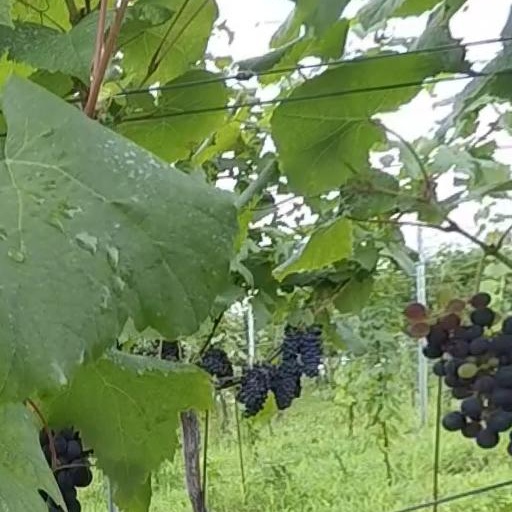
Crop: grape